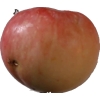
Label: Apple 10